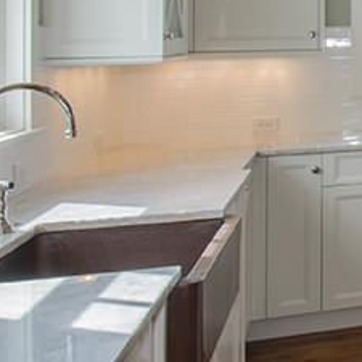
Material: polishedstone